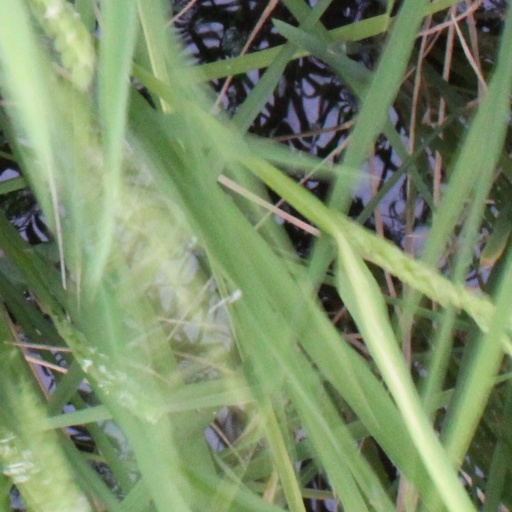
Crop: rice